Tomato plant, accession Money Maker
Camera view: horizontal (90 deg, fisheye); turntable rotation: 270 degrees
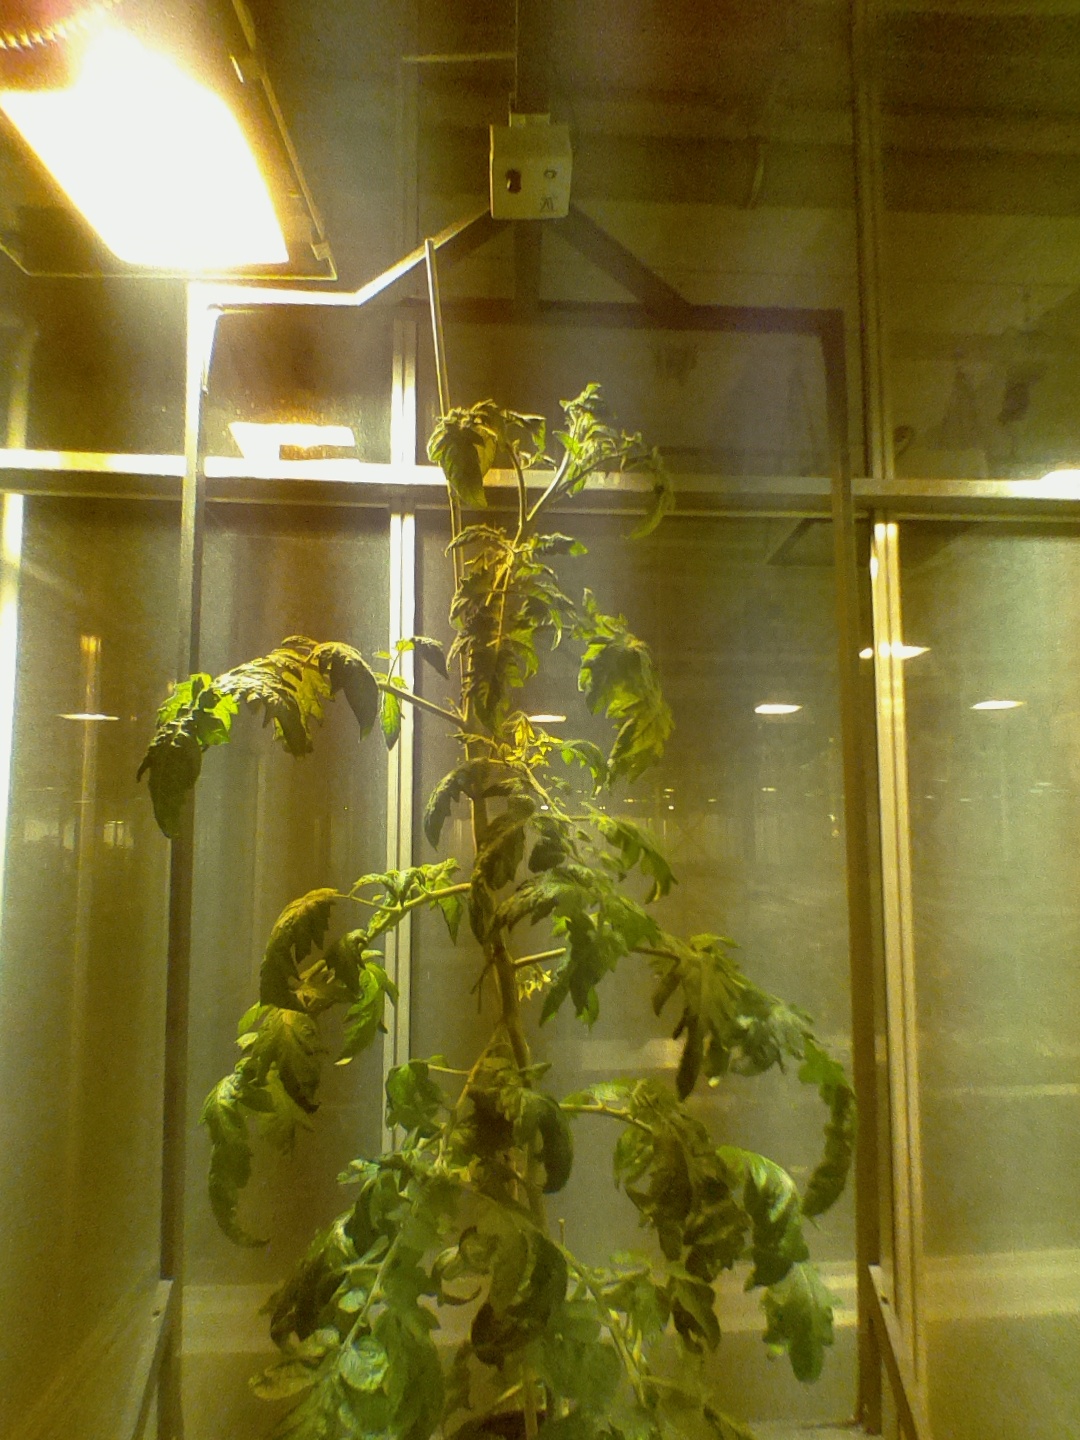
BBCH growth stage 69: End of flowering, 90%-100% of flowers open, more petals falling